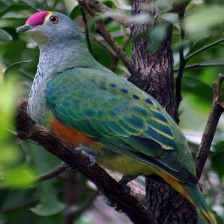
Species: SCARLET CROWNED FRUIT DOVE
Scientific name: PTILINOPUS INSULARIS